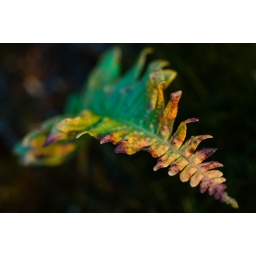
A fern up Mt. Tolmie in Victoria growwing on the exposed side of a rock face.